Pincushion

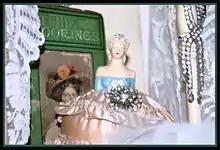
Vintage pincushion doll.

Porcelain pincushion dolls, or half-dolls, were fashionable in late 19th-century Europe and remain collectible today. Millions were made and sold during the 19th century, but due to their fragility, examples in excellent condition remain scarce. The form resembles a typical china figurine of a beautiful woman. Still, the porcelain doll ends at the waist, where holes are included in the design to allow the half-doll to be stitched to a pincushion. The pincushion half of the doll may be made of satin fabric and trimmings to resemble a skirt.